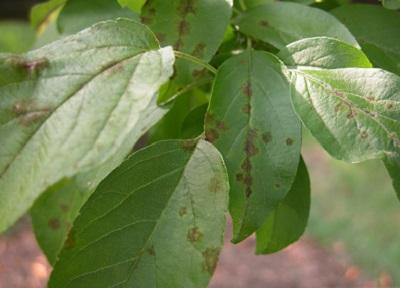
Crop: apple
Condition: scab